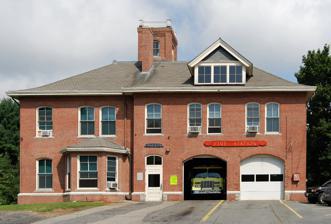
Building: East Taunton Fire Station
Country: United States of America
Year built: 1899
United States historic place East Taunton Fire Station U.S. National Register of Historic Places Show map of Massachusetts Show map of the United States Location East Taunton, Massachusetts Coordinates 41°52′56″N 71°2′1″W / 41.88222°N 71.03361°W / 41.88222; -71.03361 Built 1899 Architectural style Colonial Revival, Queen Anne MPS Taunton MRA NRHP reference No. 84002112 Added to NRHP July 5, 1984 East Taunton Fire Station is a historic fire station located on Middleboro Avenue in the East Taunton section of Taunton, Massachusetts . It was built in 1899 to replace a rented facility that housed the Old Colony Engine Company.  It is a two-story brick building, five bays wide, with a hip roof.  The rightmost three bays project forward, with a cross-gable hip roof, with the rightmost bays housing engines, and the left bay of the projection providing the main pedestrian entry.  The building was added to the National Register of Historic Places in 1984. It is occupied by the Taunton Fire Department's Engine 9, Forestry 1, and the Taunton Police "East Taunton Precinct". See also National Register of Historic Places listings in Taunton, Massachusetts Taunton Fire Department References